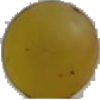
Label: Grape White 3